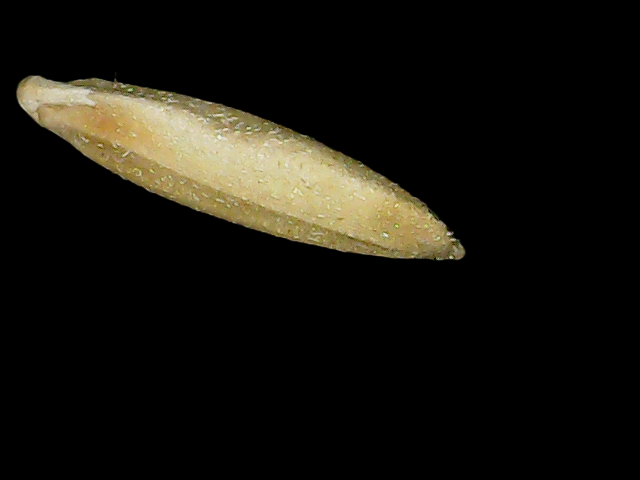
Rice variety: Binadhan16